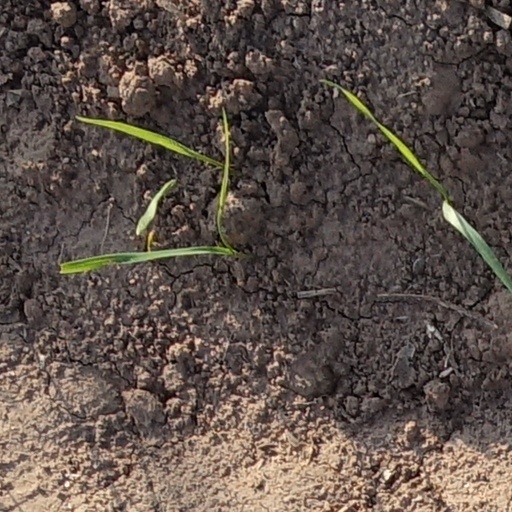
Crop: wheat